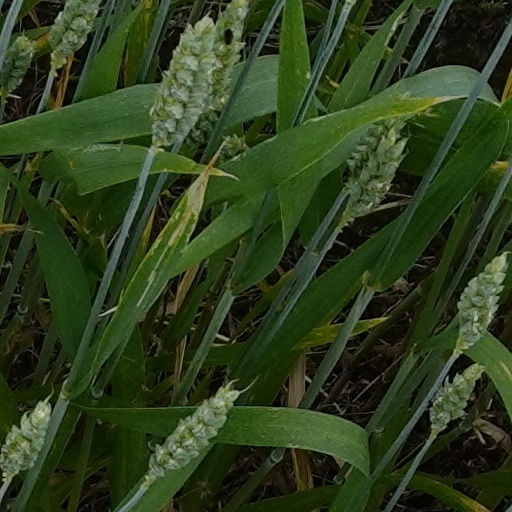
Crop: wheat